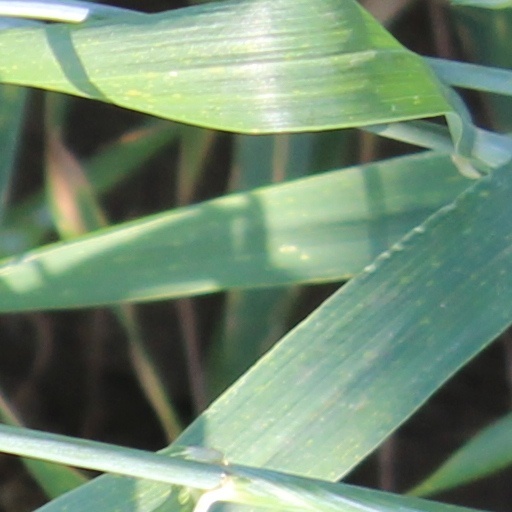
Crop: wheat